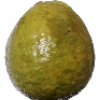
Label: Guava 1